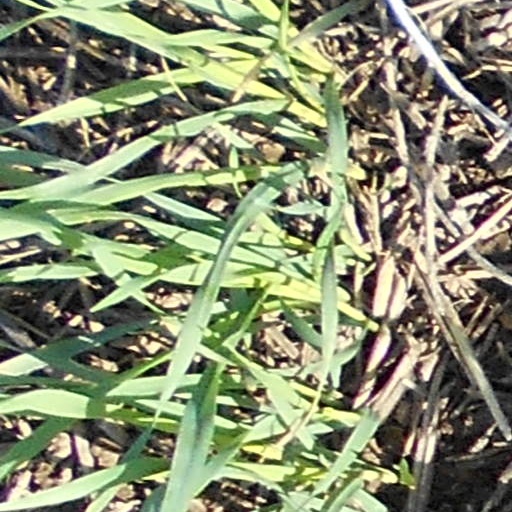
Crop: wheat